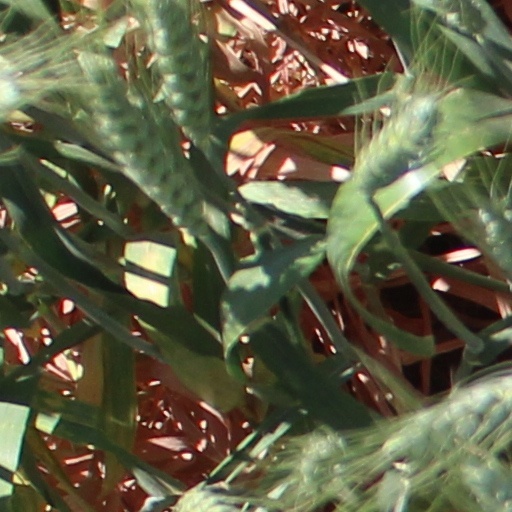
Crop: wheat